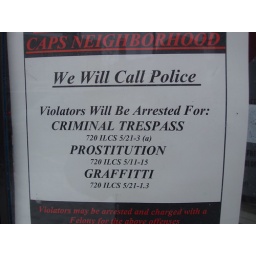
This is a window sign in a convenience mart. No explanation needed.